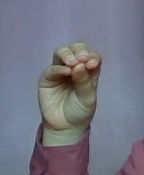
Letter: ha